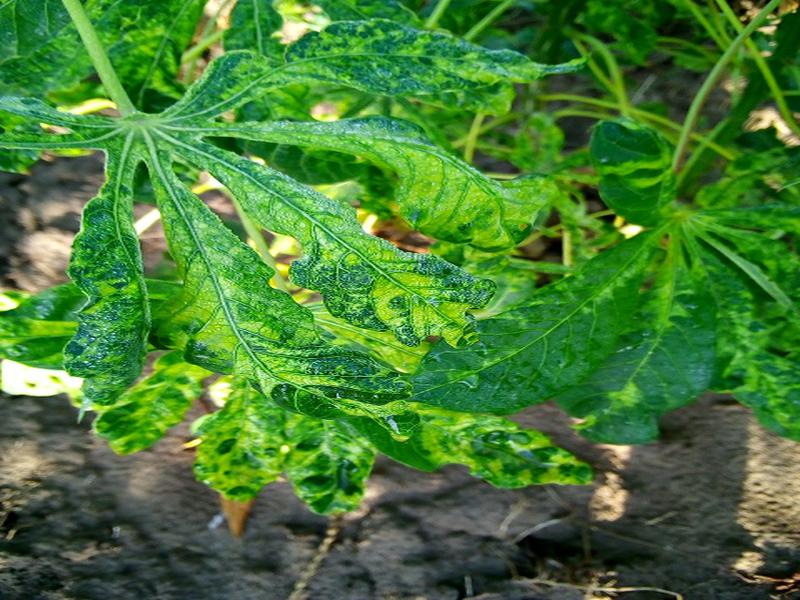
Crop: cassava
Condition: mosaic_disease